Public transportation in Toronto

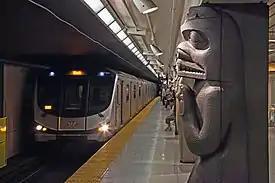
Platform level at Museum station on the TTC's Line 1 Yonge–University

Interregional commuter rail and bus service is provided by GO Transit. GO trains and buses connect the city to the rest of the Greater Toronto Area. Ontario Northland Motor Coach Services operates buses to destinations in northern Ontario.